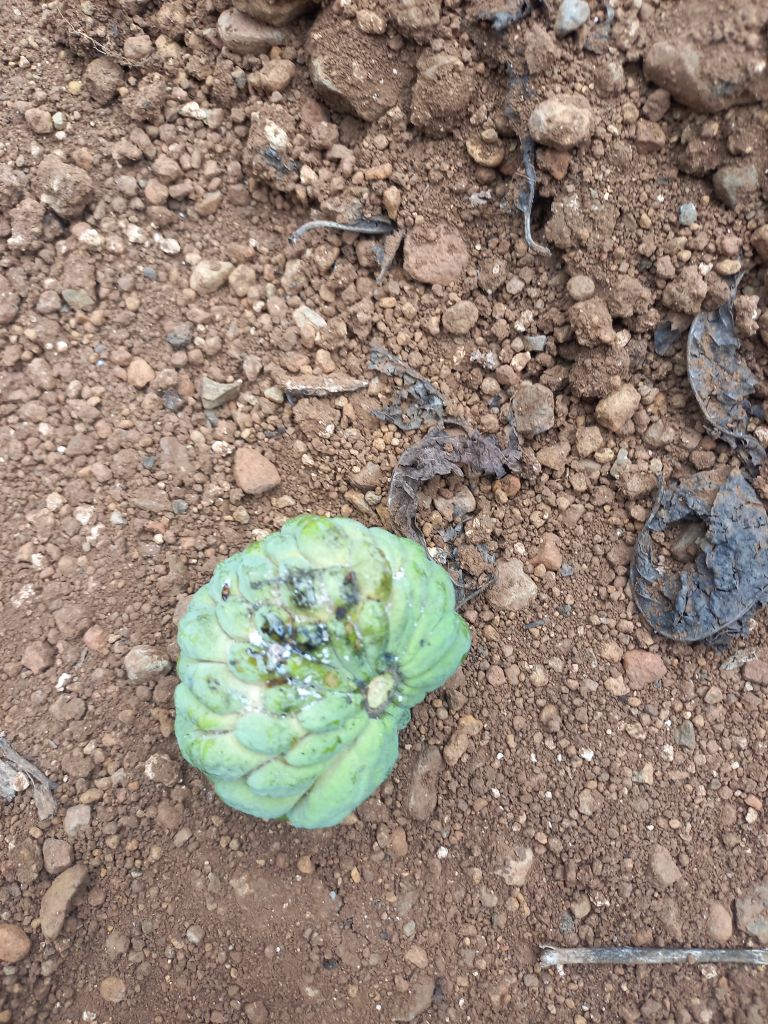
Disease label: Leaf spot on fruit